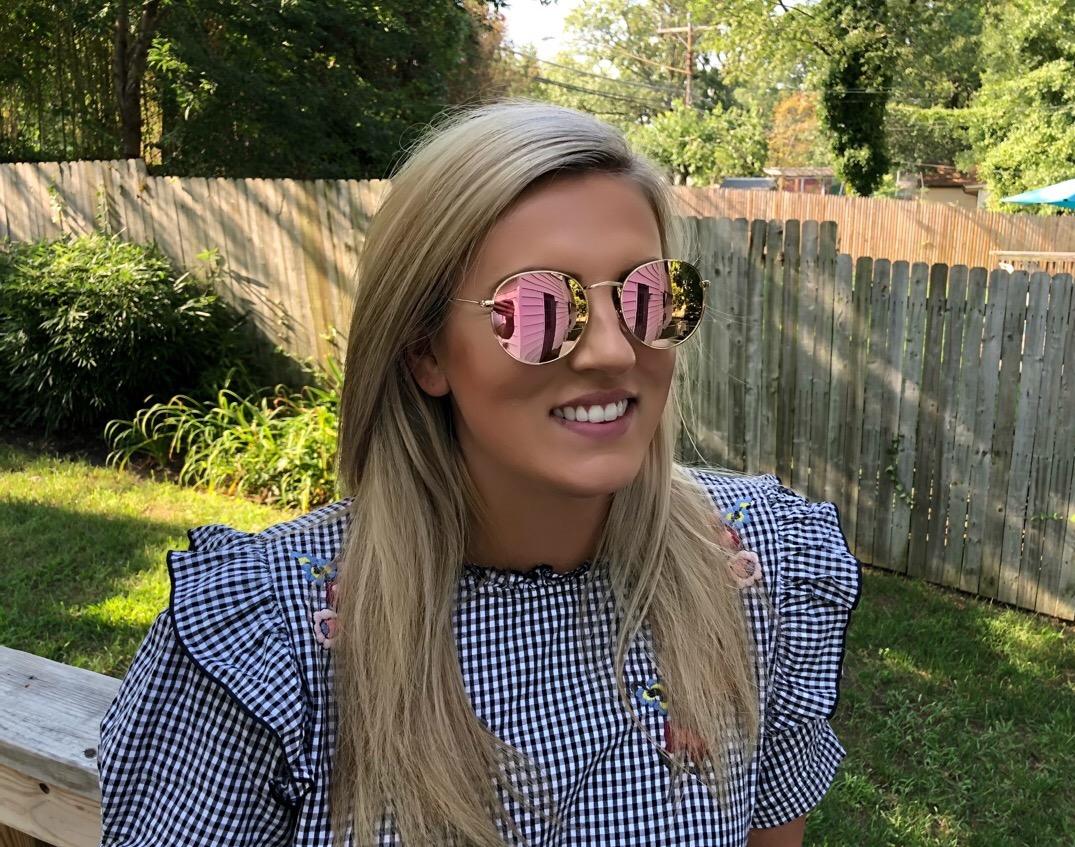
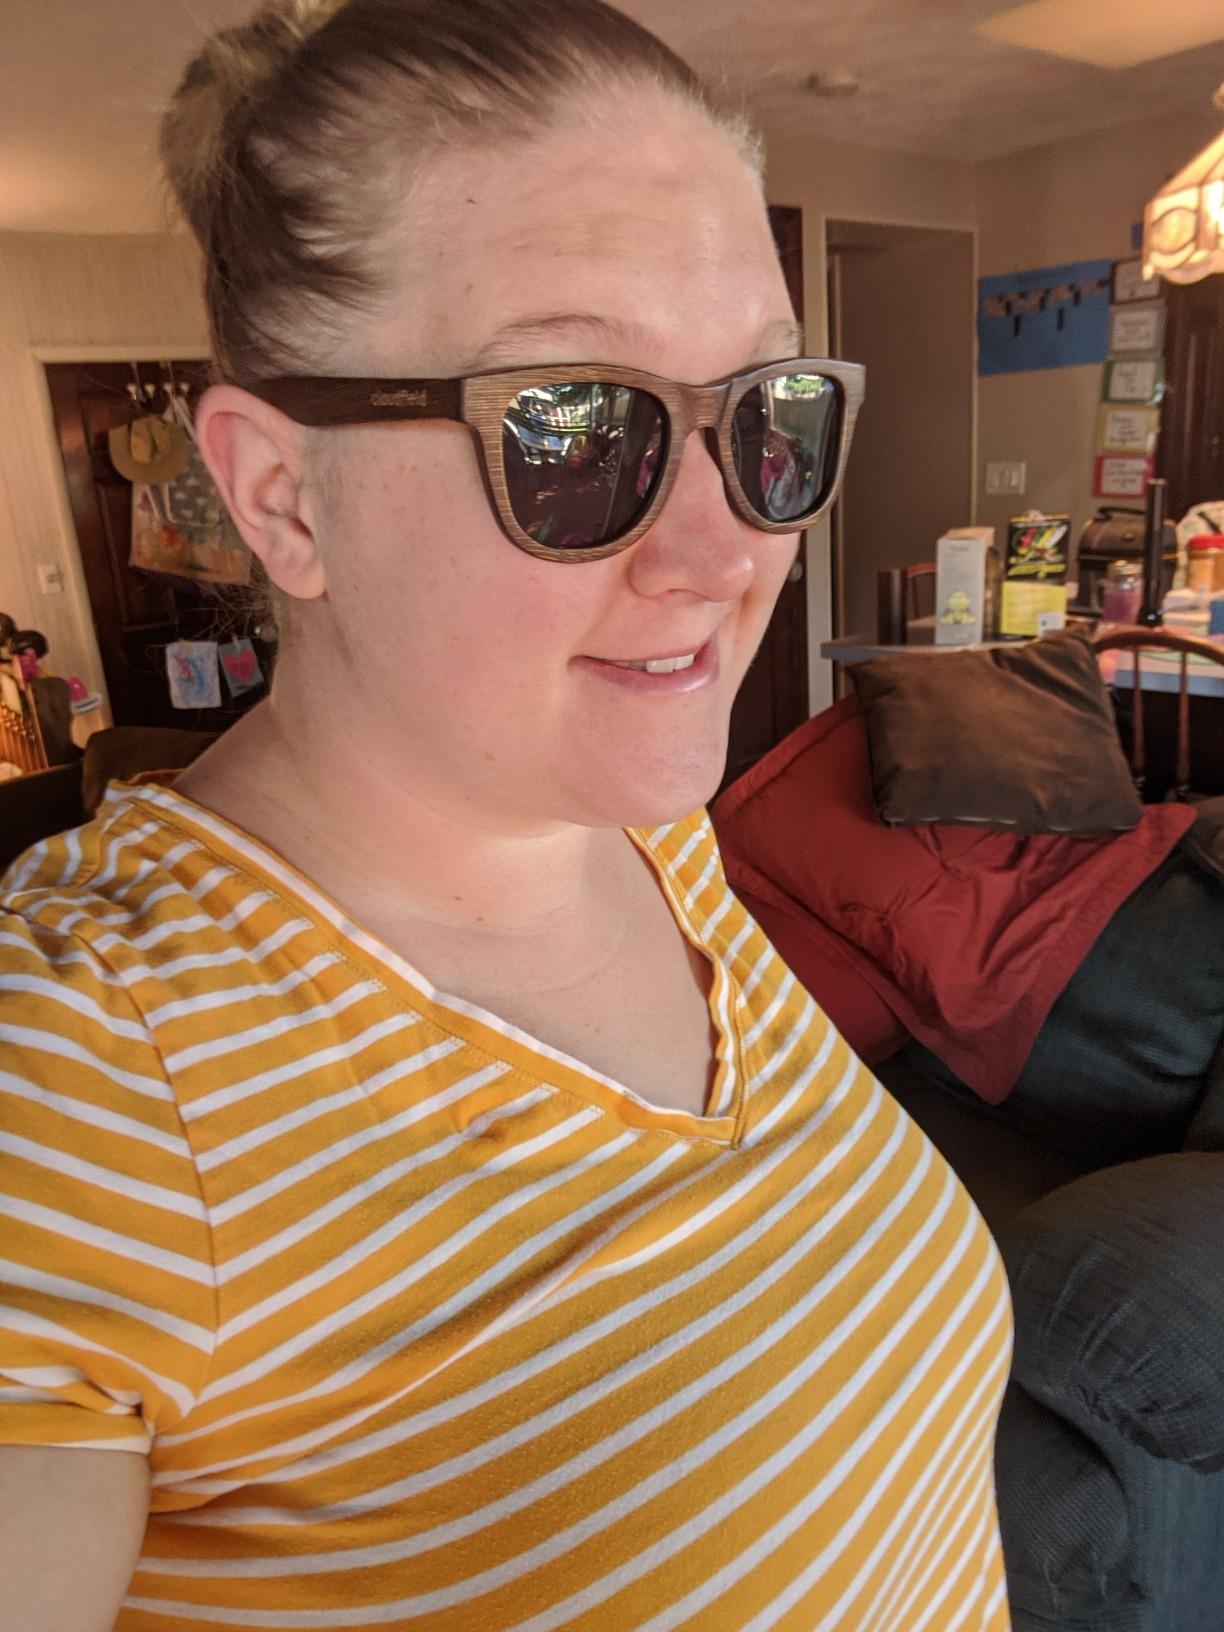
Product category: accessories_sunglasses
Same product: no